Tetsuo Mizutori

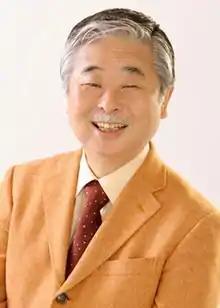

was a Japanese voice actor from Tokyo who was attached to Arts Vision at the time of his death. His family name and his first name are often misprinted as "Mizushima" (水島) and "Tetsuya" (鉄矢) by numerous journals. He was a lecturer in the Katsuta Voice Actor's Academy and starred in a number of Studio Pierrot series in the 1980s.